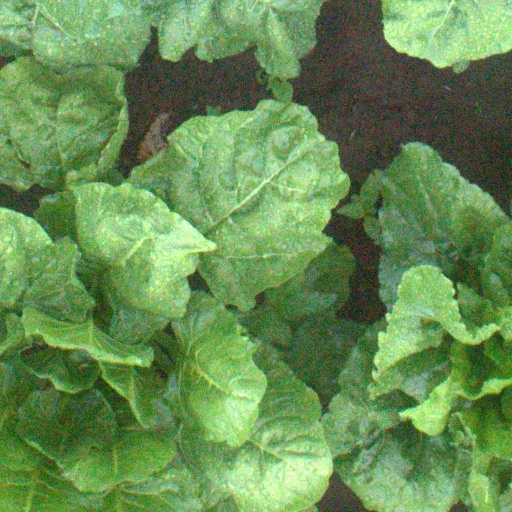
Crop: sugar beet